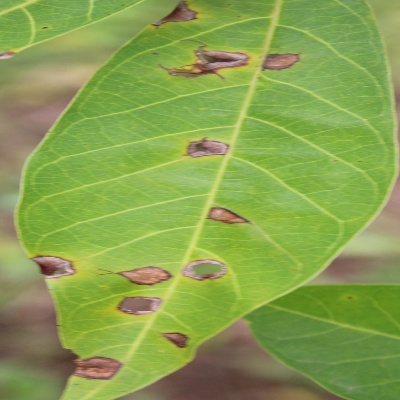
Crop: Cassava
Condition: brown spot